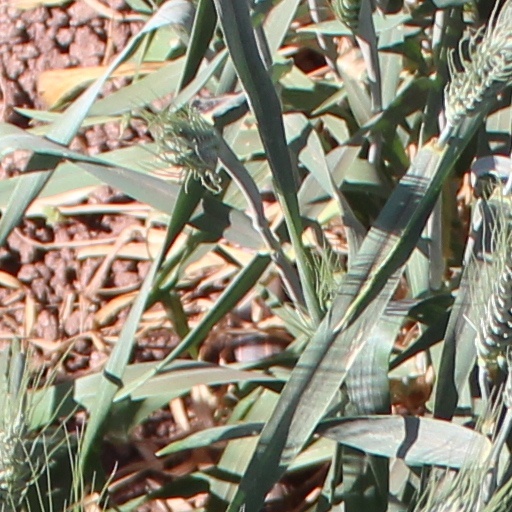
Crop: wheat